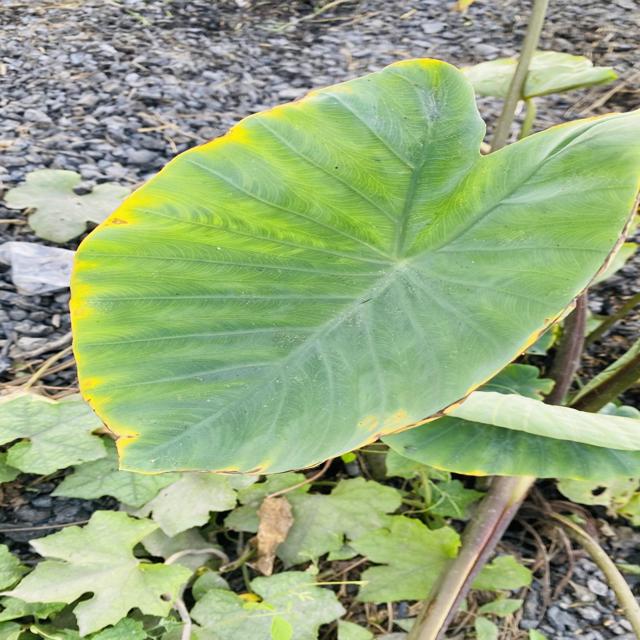
Label: Early_Blight